Kinmen

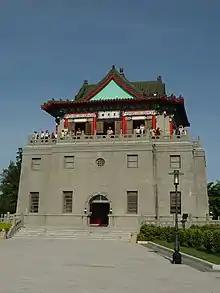
The Juguang Tower ("Brightness of Ju"), a famous landmark in Kinmen

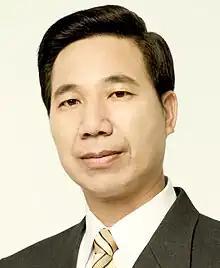
Chen Fu-hai, the incumbent Magistrate of Kinmen County

The people of Kinmen see themselves as Kinmenese, "Mínnánrén"/"Mǐnnánrén" (people of Southern Fujian), or Chinese. They identify as citizens of the Republic of China but not so much as Taiwanese. Kinmen's strong Chinese identity was forged during the period of the ROC's military confrontation with the People's Republic of China (1949–1992) when Kinmen was under military administration. In the 1980s, as the militarization decreased and martial law was ended on Taiwan, the Taiwan independence movement and efforts in de-Sinicization grew in strength on Taiwan. To Kinmenese, however, these developments were viewed with concern and there was a feeling that "Taiwan didn't identify with Kinmen". Many worried that Taiwanese "de jure" independence from China would lead to the severing of ties with Kinmen. These concerns play a strong role in Kinmenese politics as well. Legally speaking, Kinmenese people are not Taiwanese either and have a unique identity from that of the Taiwanese. "Taiwanization" is sometimes perceived as a threat to the cultural identity of the Kinmenese people.